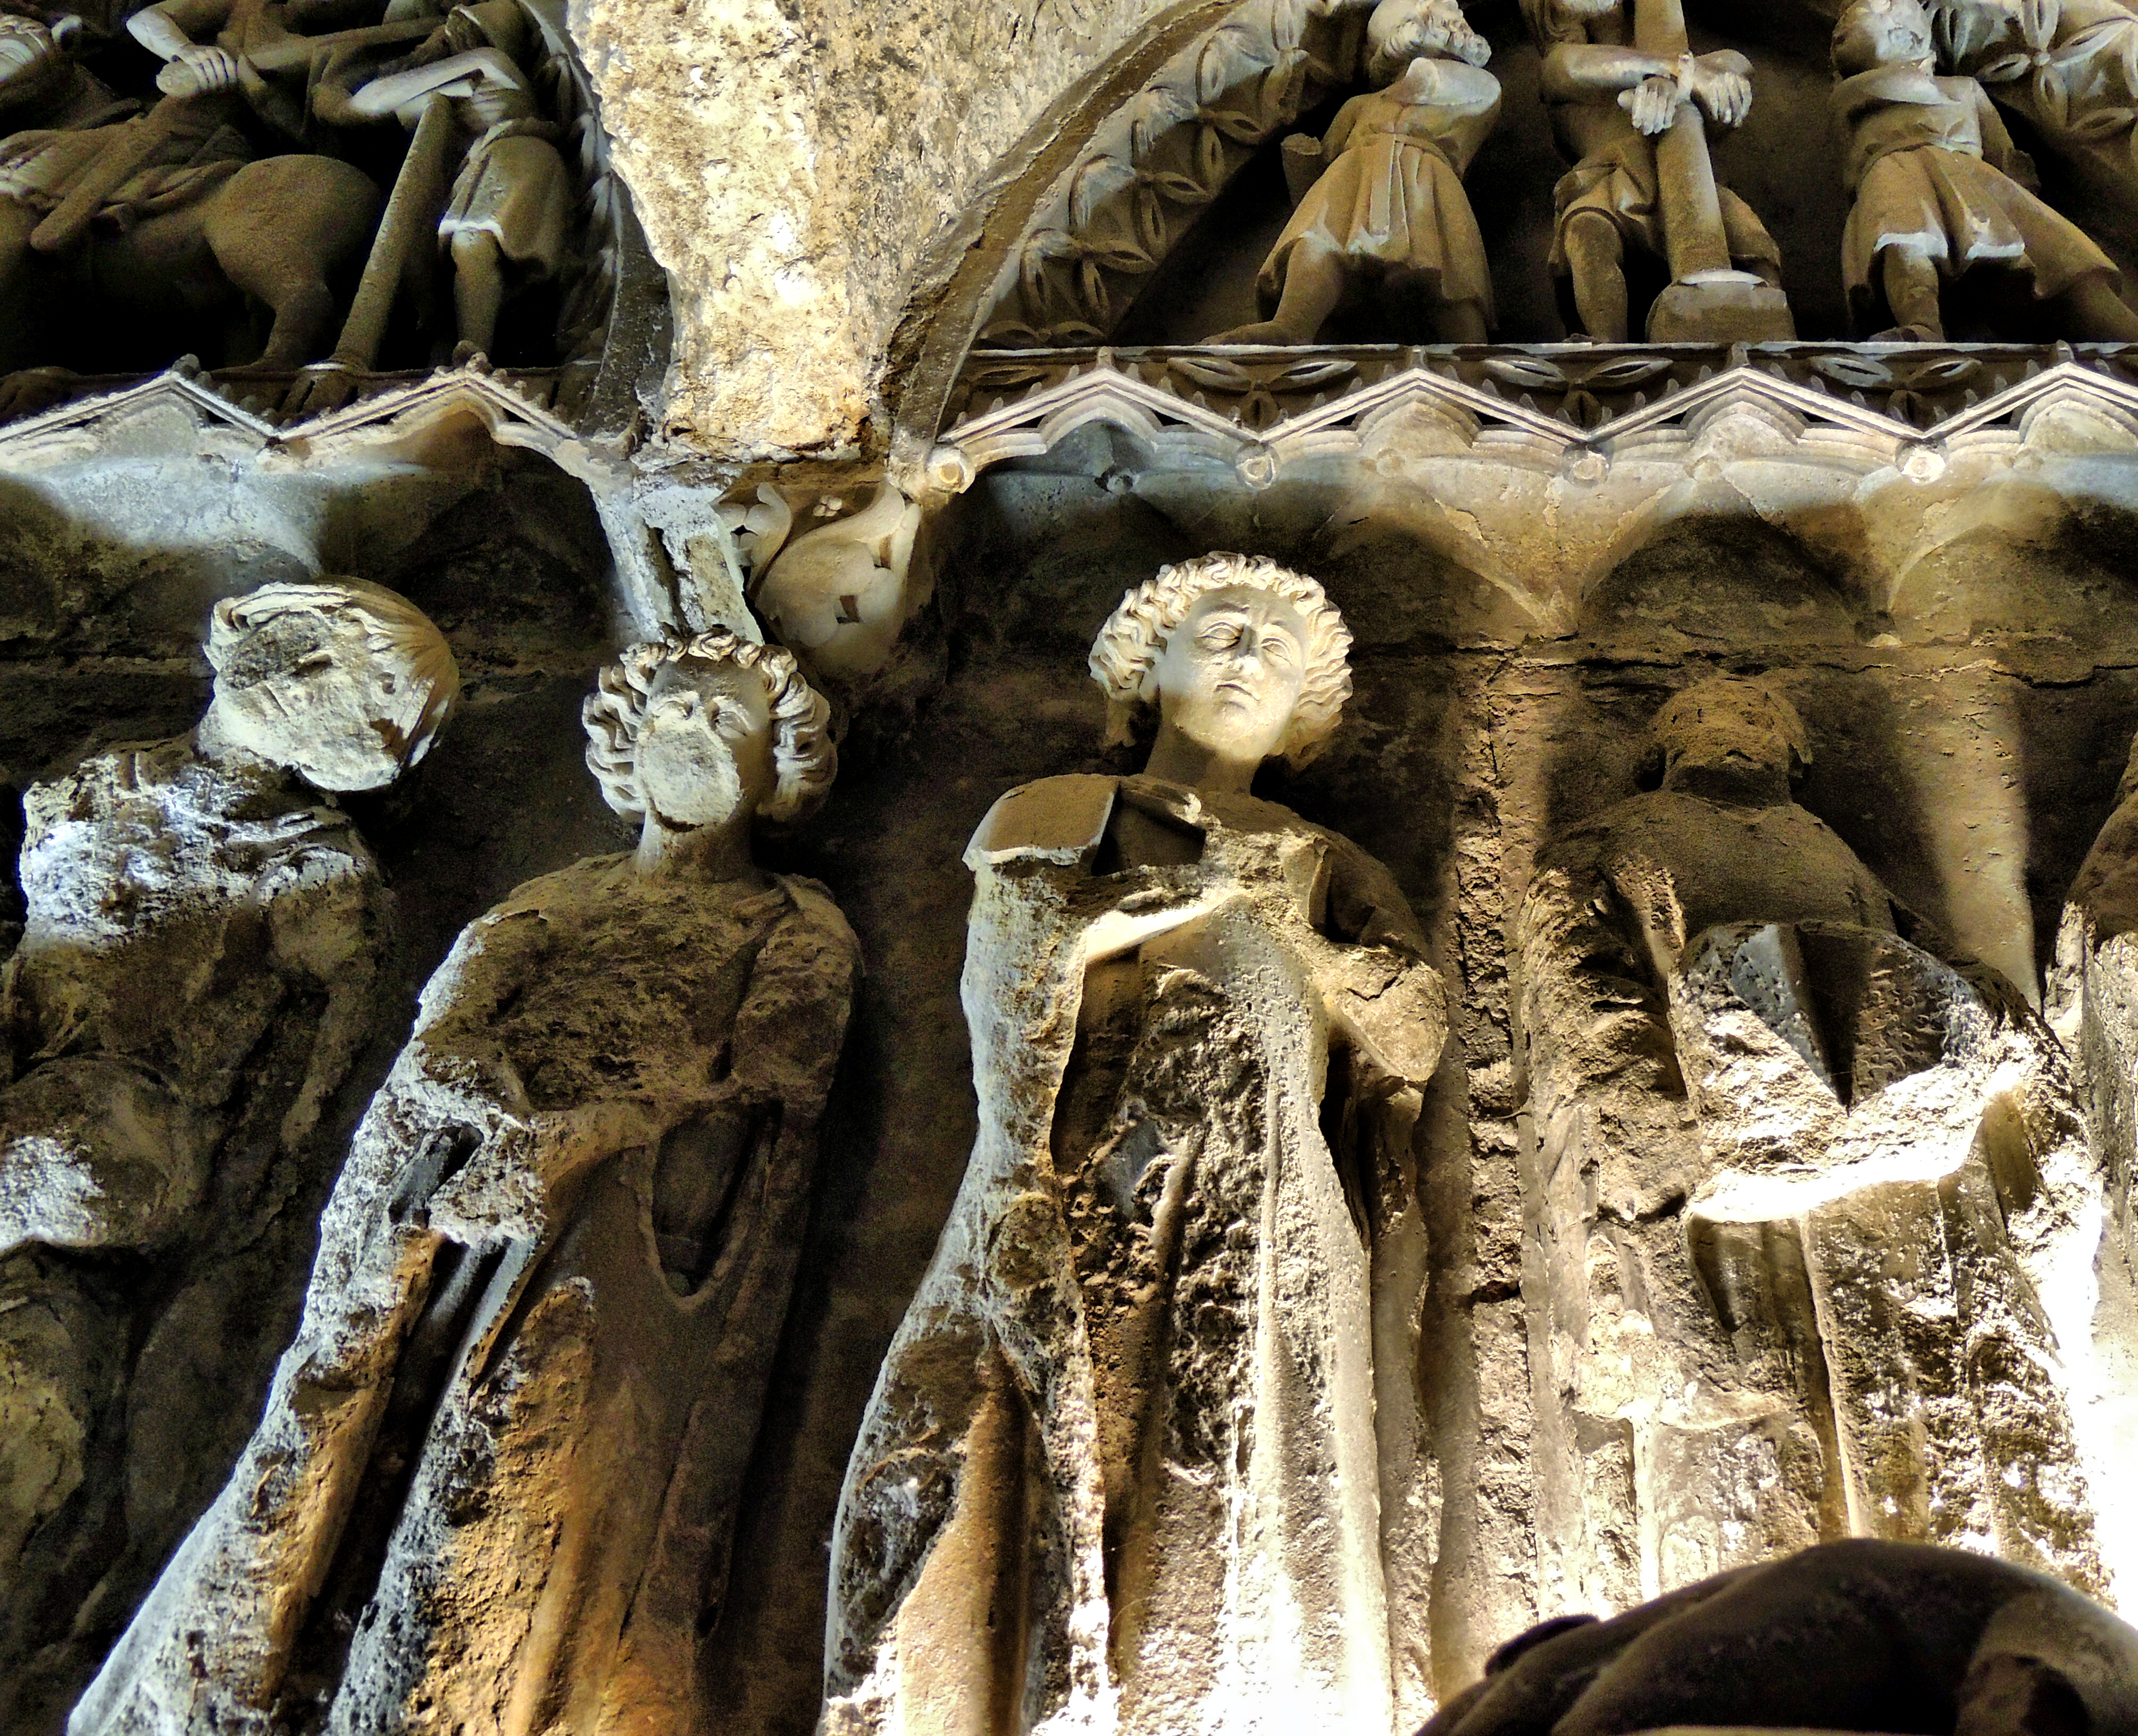
rock, wood, monument, formation, europe, statue, sculpture, art, spain, espagne, temple, ruins, europa, arte, catedral, history, leon, gotico, espanha, carving, historia, middle ages, espana, mythology, castillaleon, iglesias, artereligioso, catedraldeleon, provincialeon, igrexas, provinciadeleon, ancient history